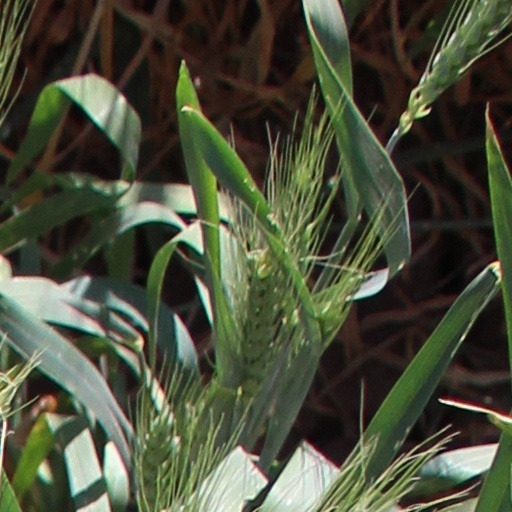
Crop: wheat